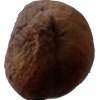
Label: peach